Rothschild Boulevard

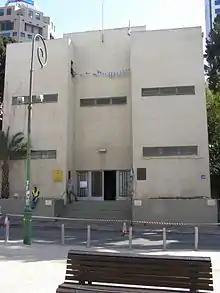
Israel's Independence Hall on 16 Rothschild Boulevard, 2007

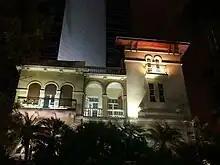
The Russian Embassy house on Rothschild Boulevard. Built (1924); restored and renovated (1991).

Rothschild Boulevard is one of the oldest streets in Tel Aviv; soon after its creation, residents requested it to be renamed in honor of Baron Edmond James de Rothschild, a strong supporter of Jewish settlement in Palestine. One house, on the corner of Rothschild Boulevard and Herzl Street, was built in 1909, by the Eliavson family, one of Tel Aviv's sixty founding families. In 2007, the building was purchased and restored by the French Institute.